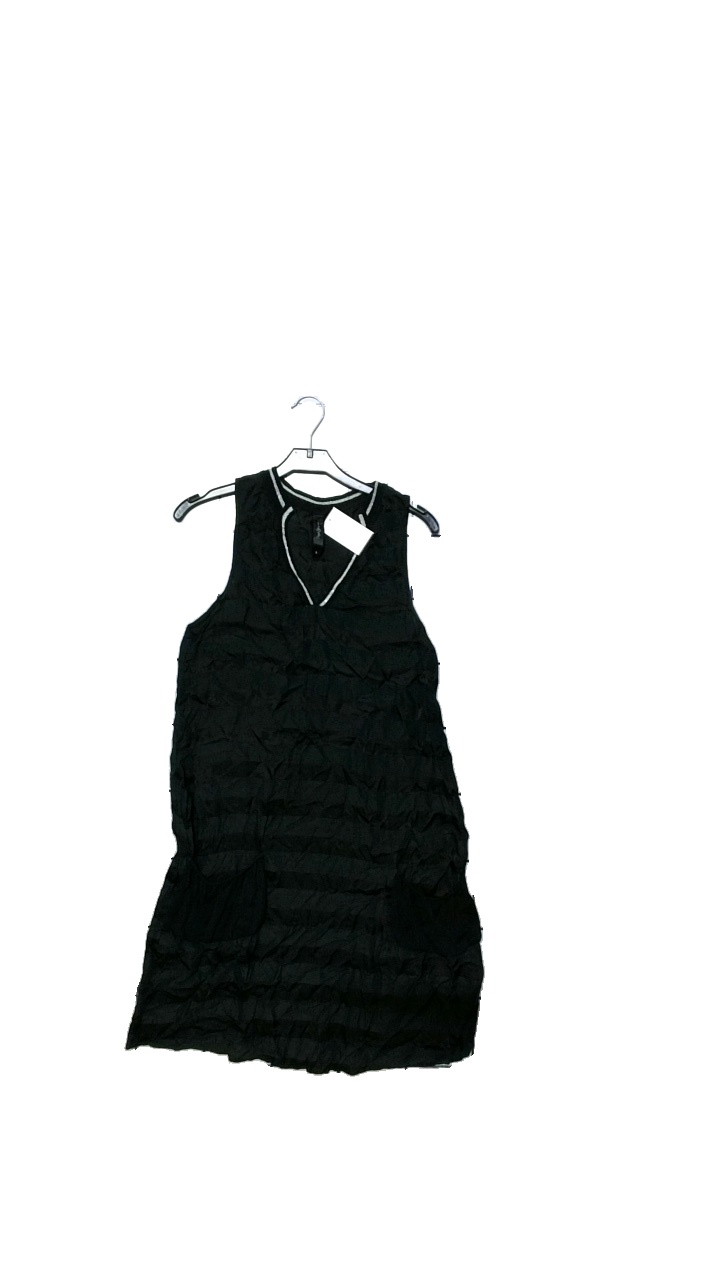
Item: Dress (Ladies)
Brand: Pepe Jeana
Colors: Black
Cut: Regular
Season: Summer
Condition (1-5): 2
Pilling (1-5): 2
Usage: Reuse
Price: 50-100